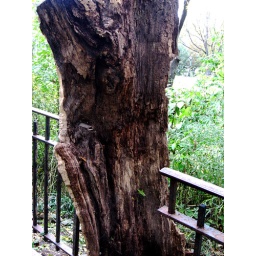
tree in fence